The Lunatic at Large (1927 film)

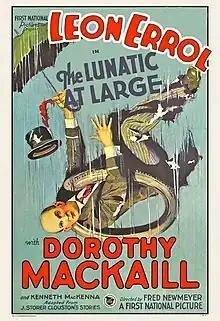
Theatrical release poster

The Lunatic at Large is a 1927 American comedy film directed by Fred C. Newmeyer and starring Leon Errol, Dorothy Mackaill and Warren Cook (his final role). Written by Ralph Spence, it is based on the 1899 novel "The Lunatic at Large" and its sequels "The Lunatic at Large Again" (1922), "The Lunatic Still at Large" (1923), and "The Lunatic In Charge" (1926) by British writer J. Storer Clouston, which had previously inspired a 1921 film of the same title. The film shifted the setting from the original's London to New York. The film was released on January 2, 1927, by First National Pictures.